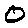
Label: 0